Retreat to Move Forward

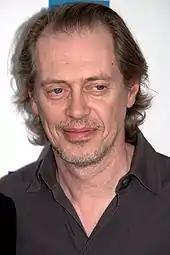
"Retreat to Move Forward" was directed by Steve Buscemi

"Retreat to Move Forward" was written by executive story editor Tami Sagher and directed by Steve Buscemi. This was Sagher's second writing credit, having written season two episode "Ludachristmas" that aired on December 13, 2007. This was Buscemi's first directed episode. "Retreat to Move Forward" originally aired on January 22, 2009, on NBC in the United States as the ninth episode of the show's third season and the 45th overall episode of the series.